Héctor Castellanos

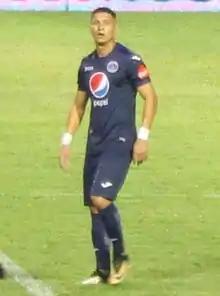
Castellanos with Motagua

Héctor Enrique Castellanos Villatoro (born 28 December 1992) is a Honduran professional footballer who plays as a midfielder for Motagua in the Liga Nacional de Honduras.